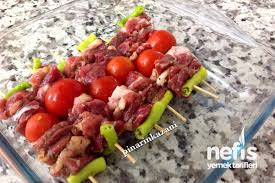
Yemek: kebap